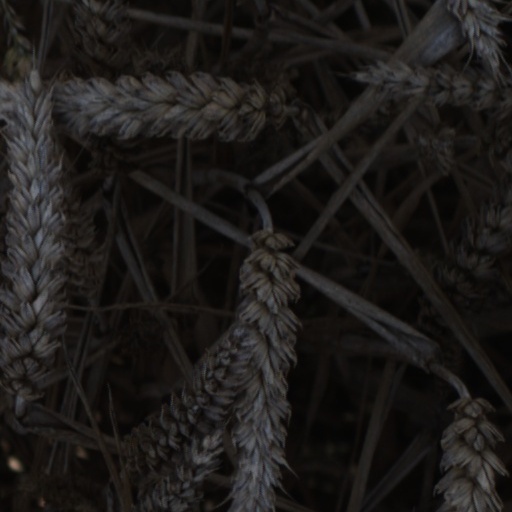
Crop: wheat